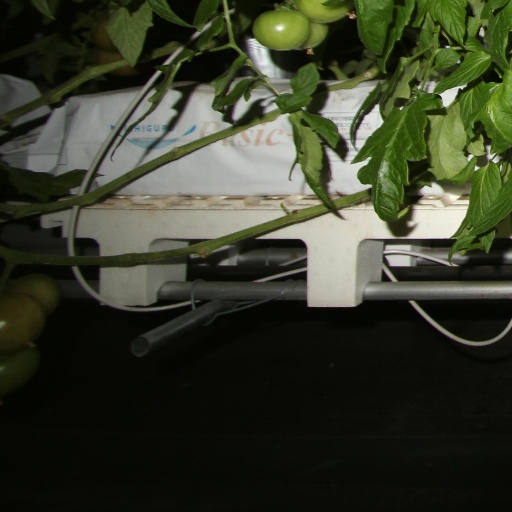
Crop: tomato